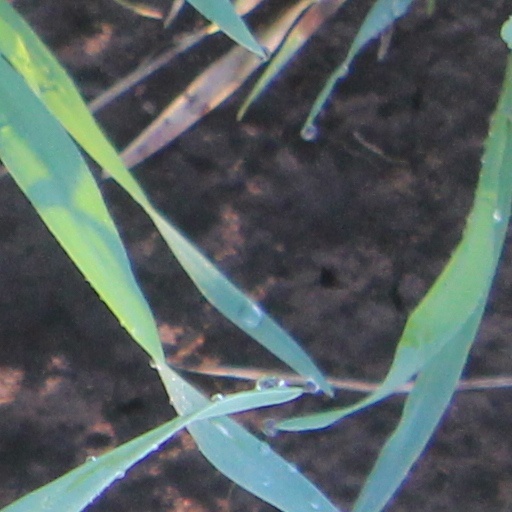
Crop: wheat